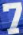
Number: 7